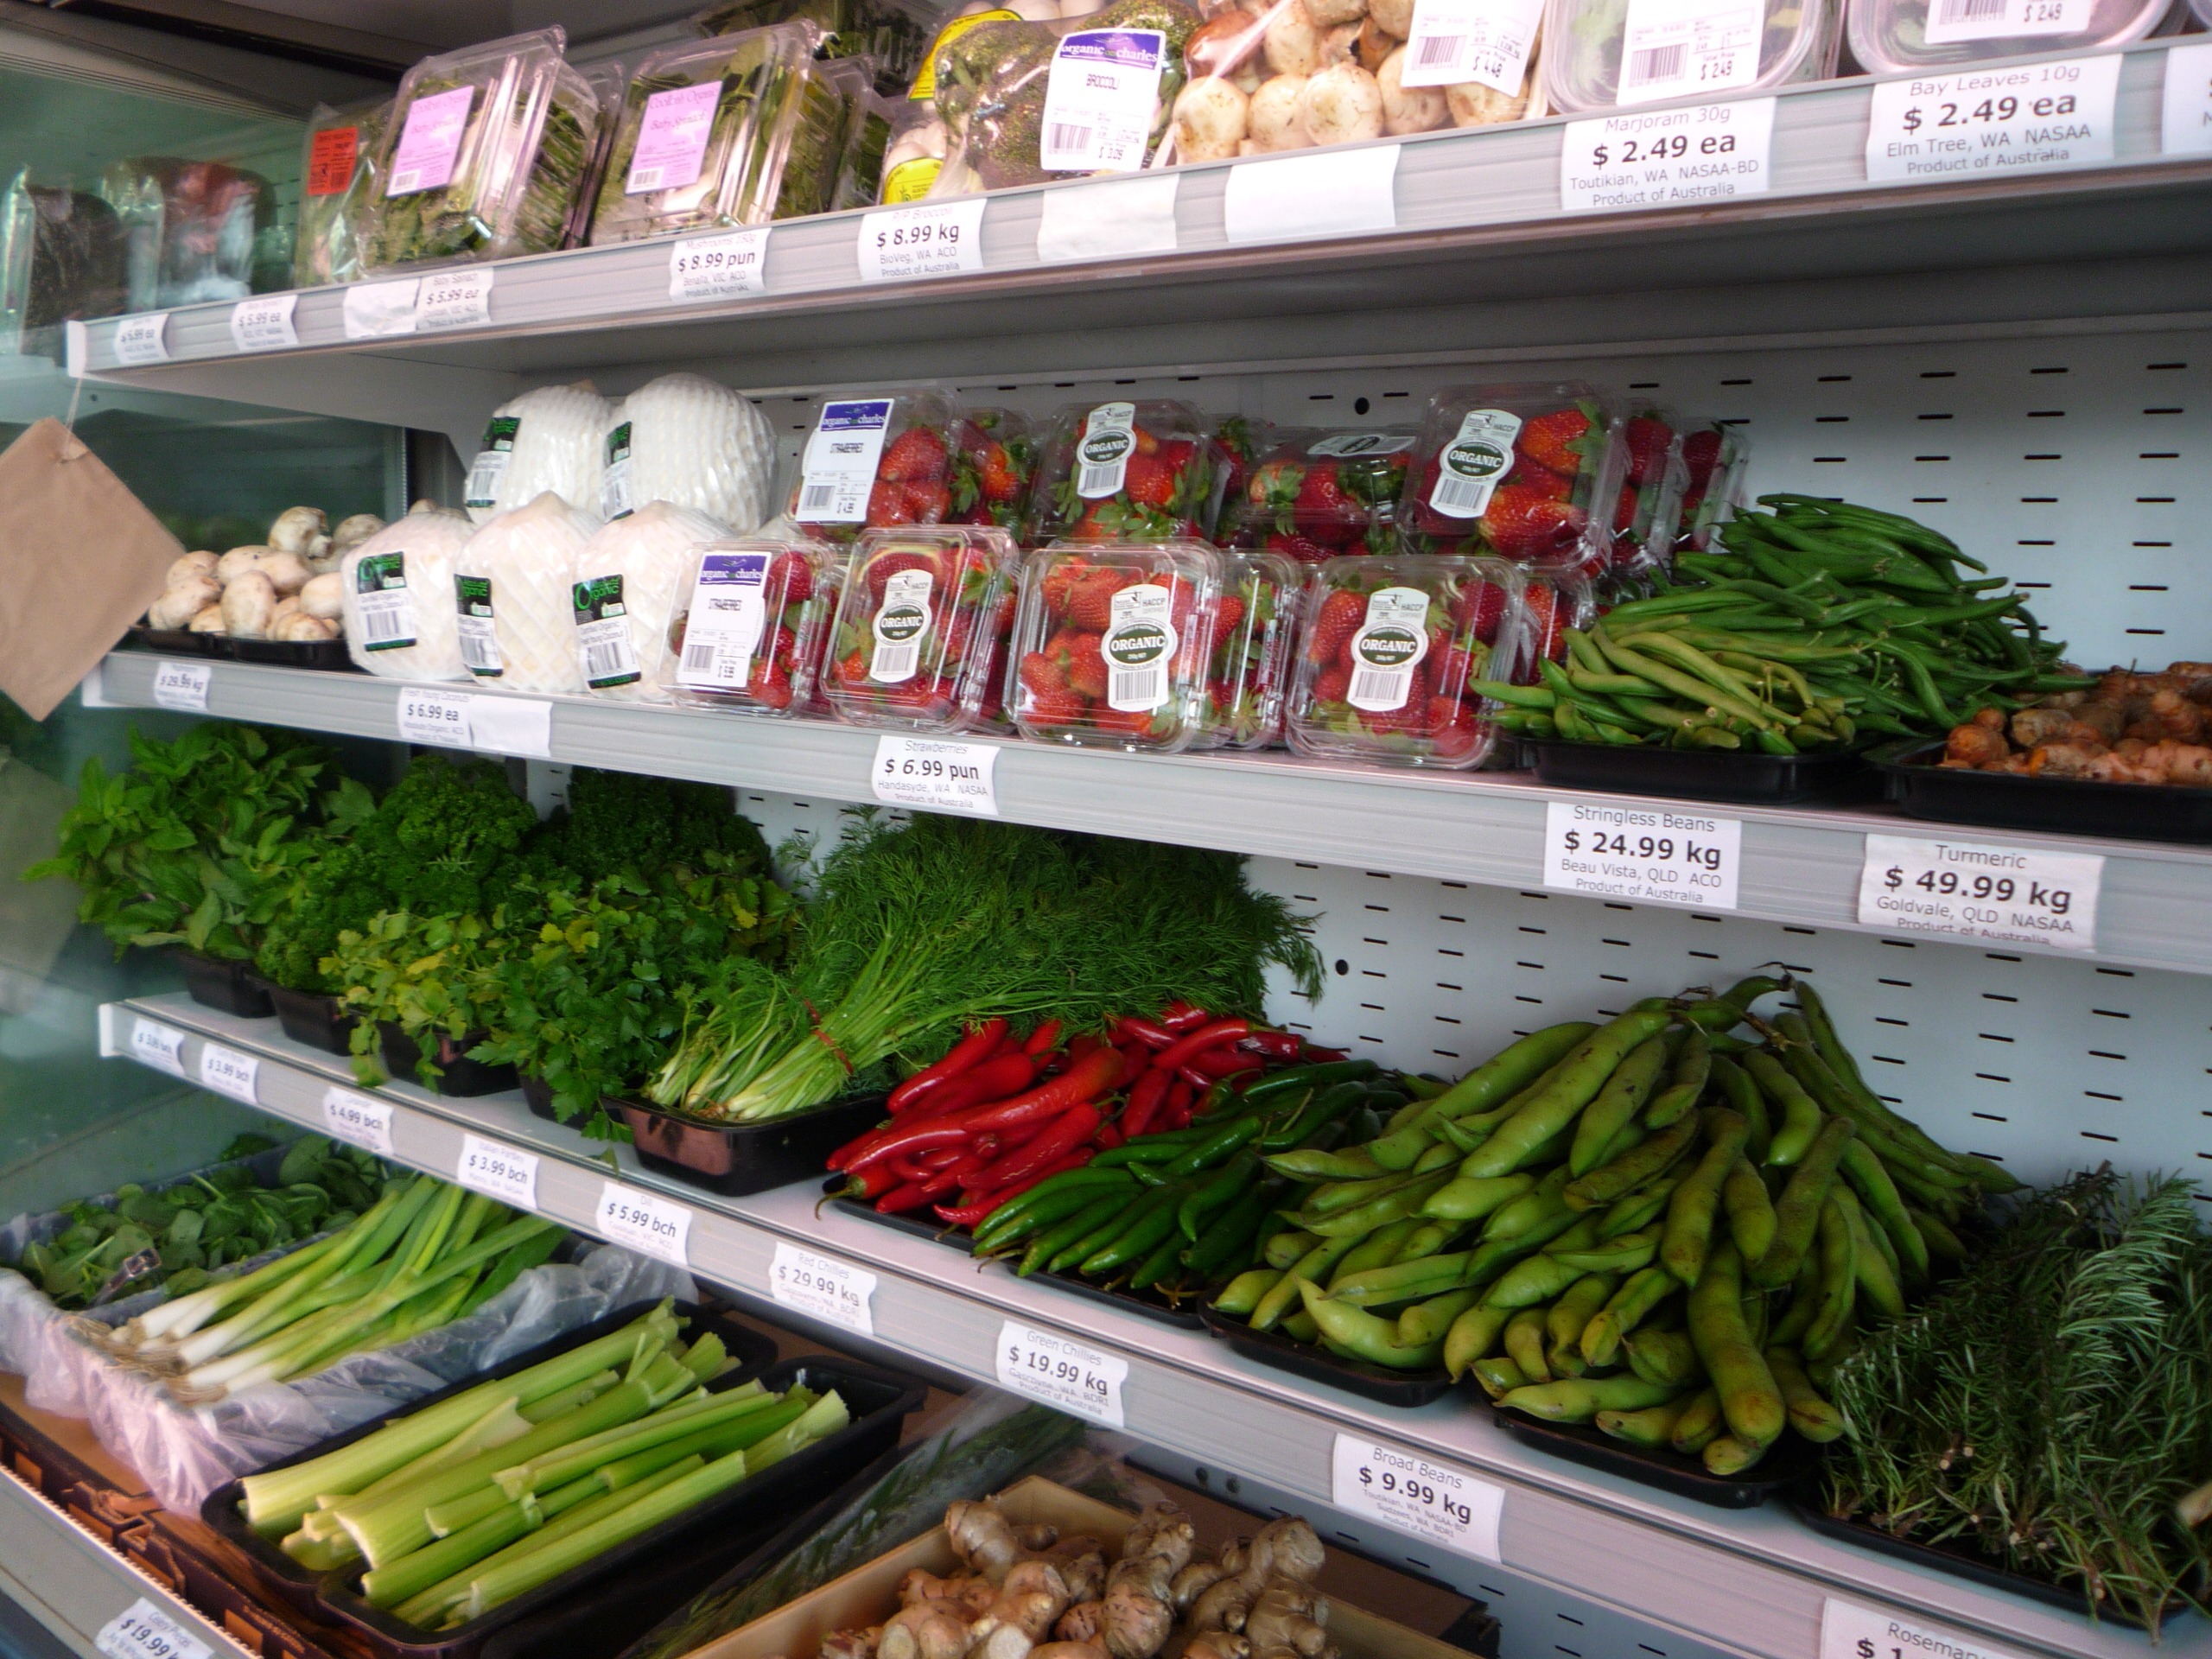
food, produce, vegetable, fresh, market, marketplace, supermarket, grocery store, healthy food, floristry, retail, local food, whole food, greengrocer, organic shopping, organic strawberry, organic mushrooms